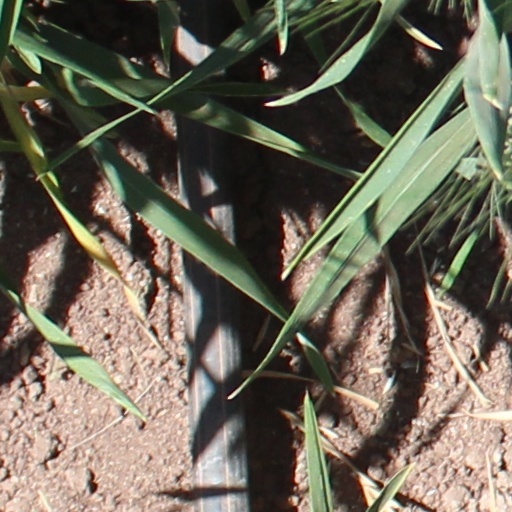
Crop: wheat